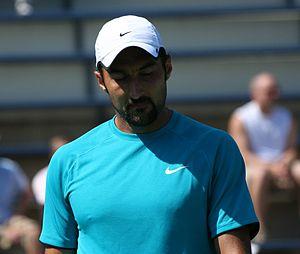
Nenad Zimonjić, né le 4 juin 1976 à Belgrade, est un joueur de tennis serbe professionnel.